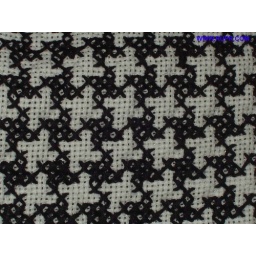
Cross stitch in black and white